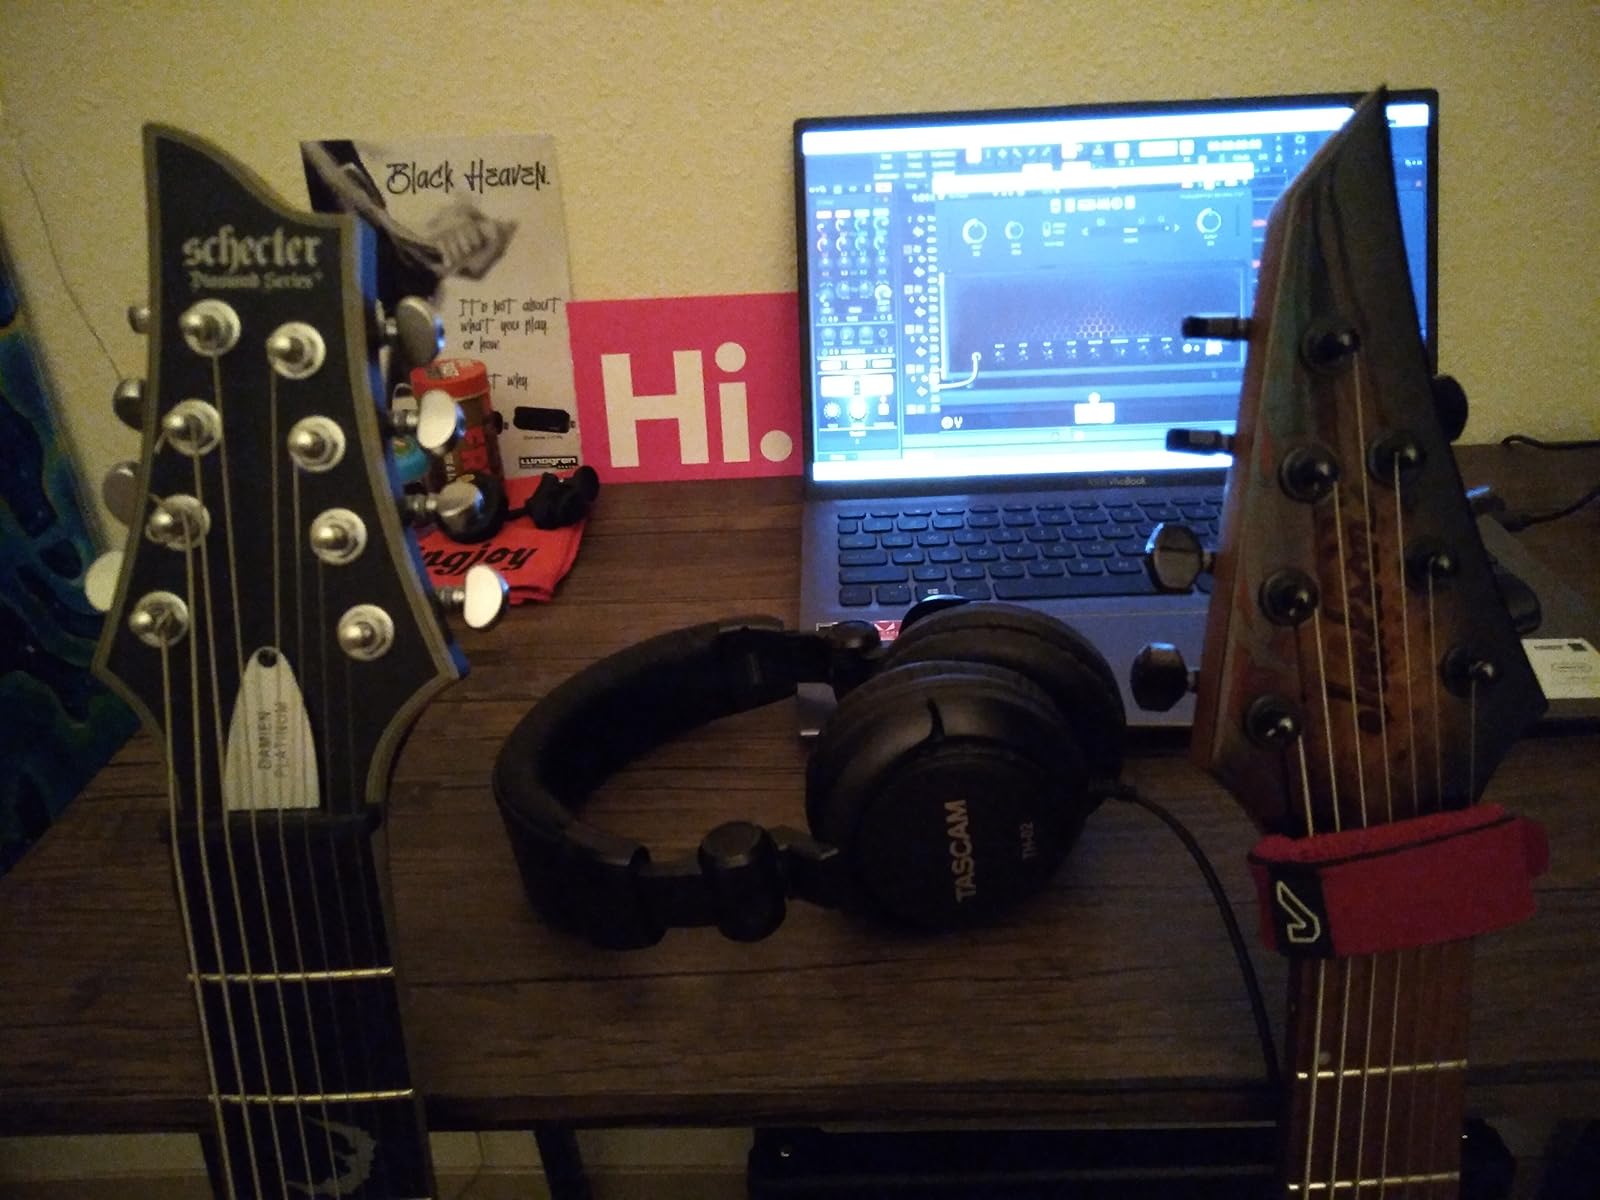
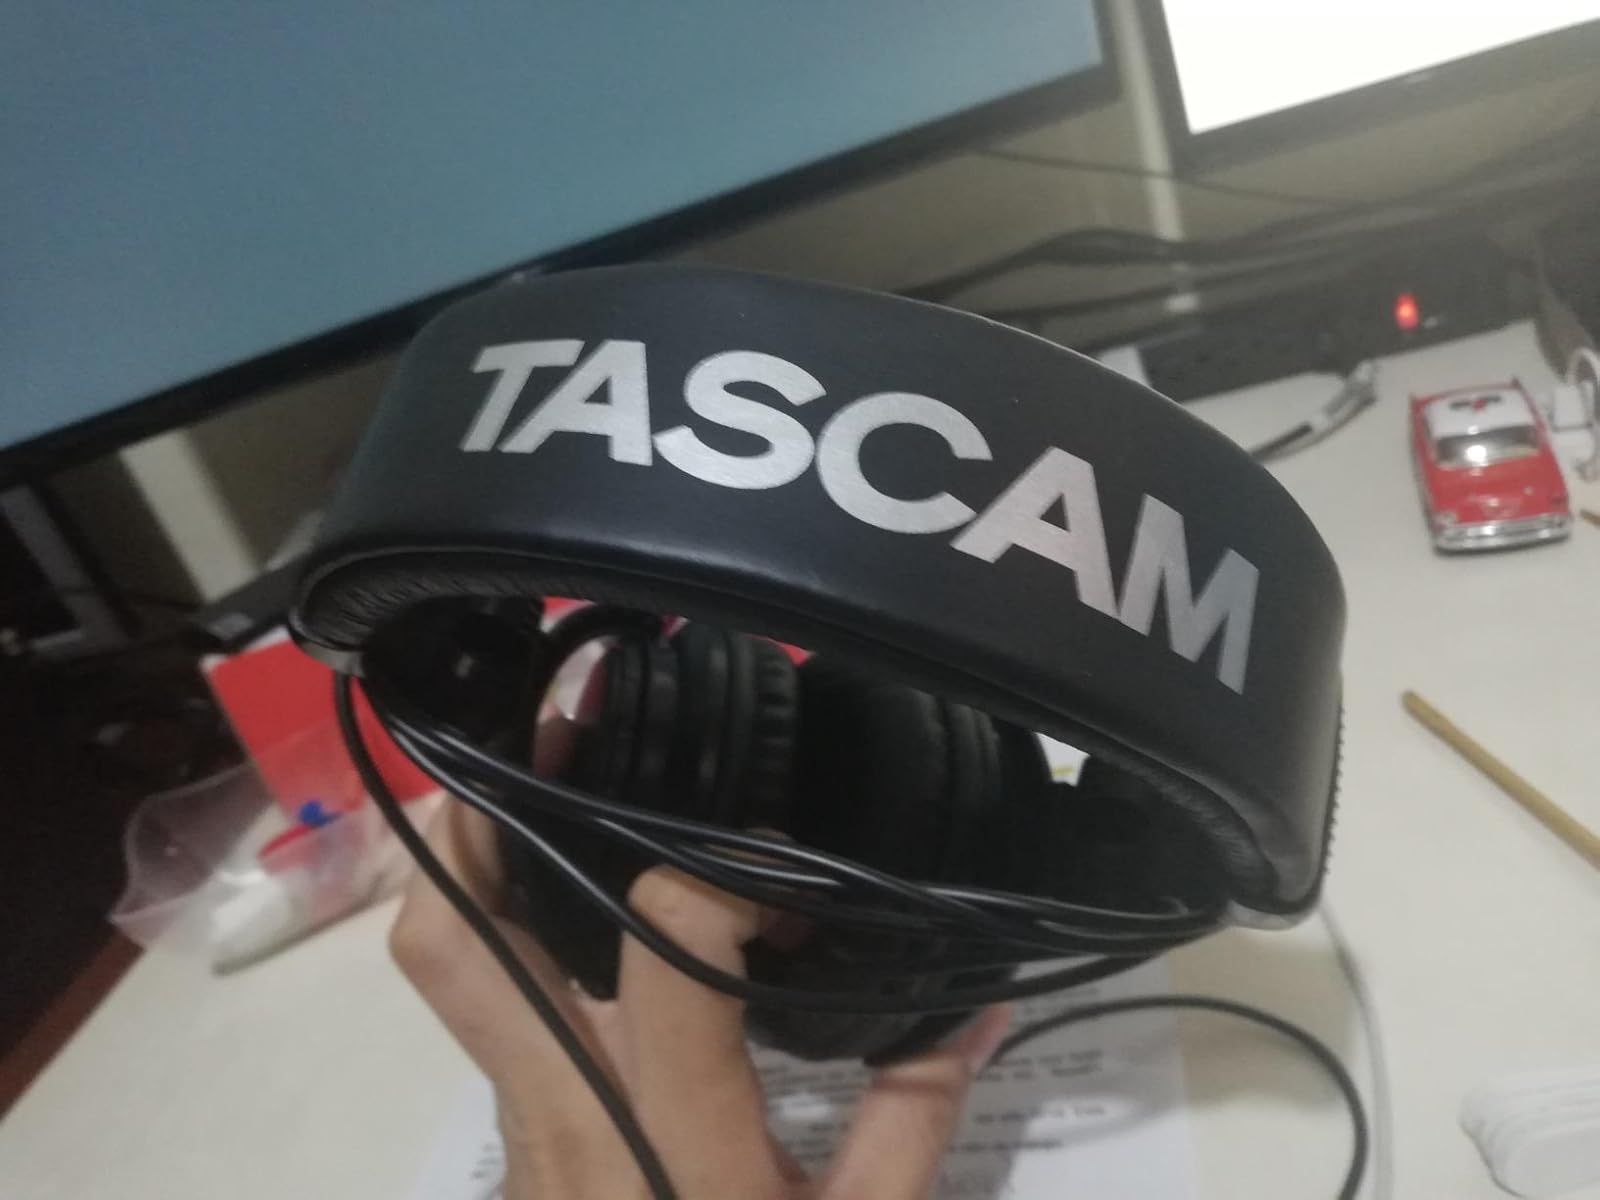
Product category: headphones
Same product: yes